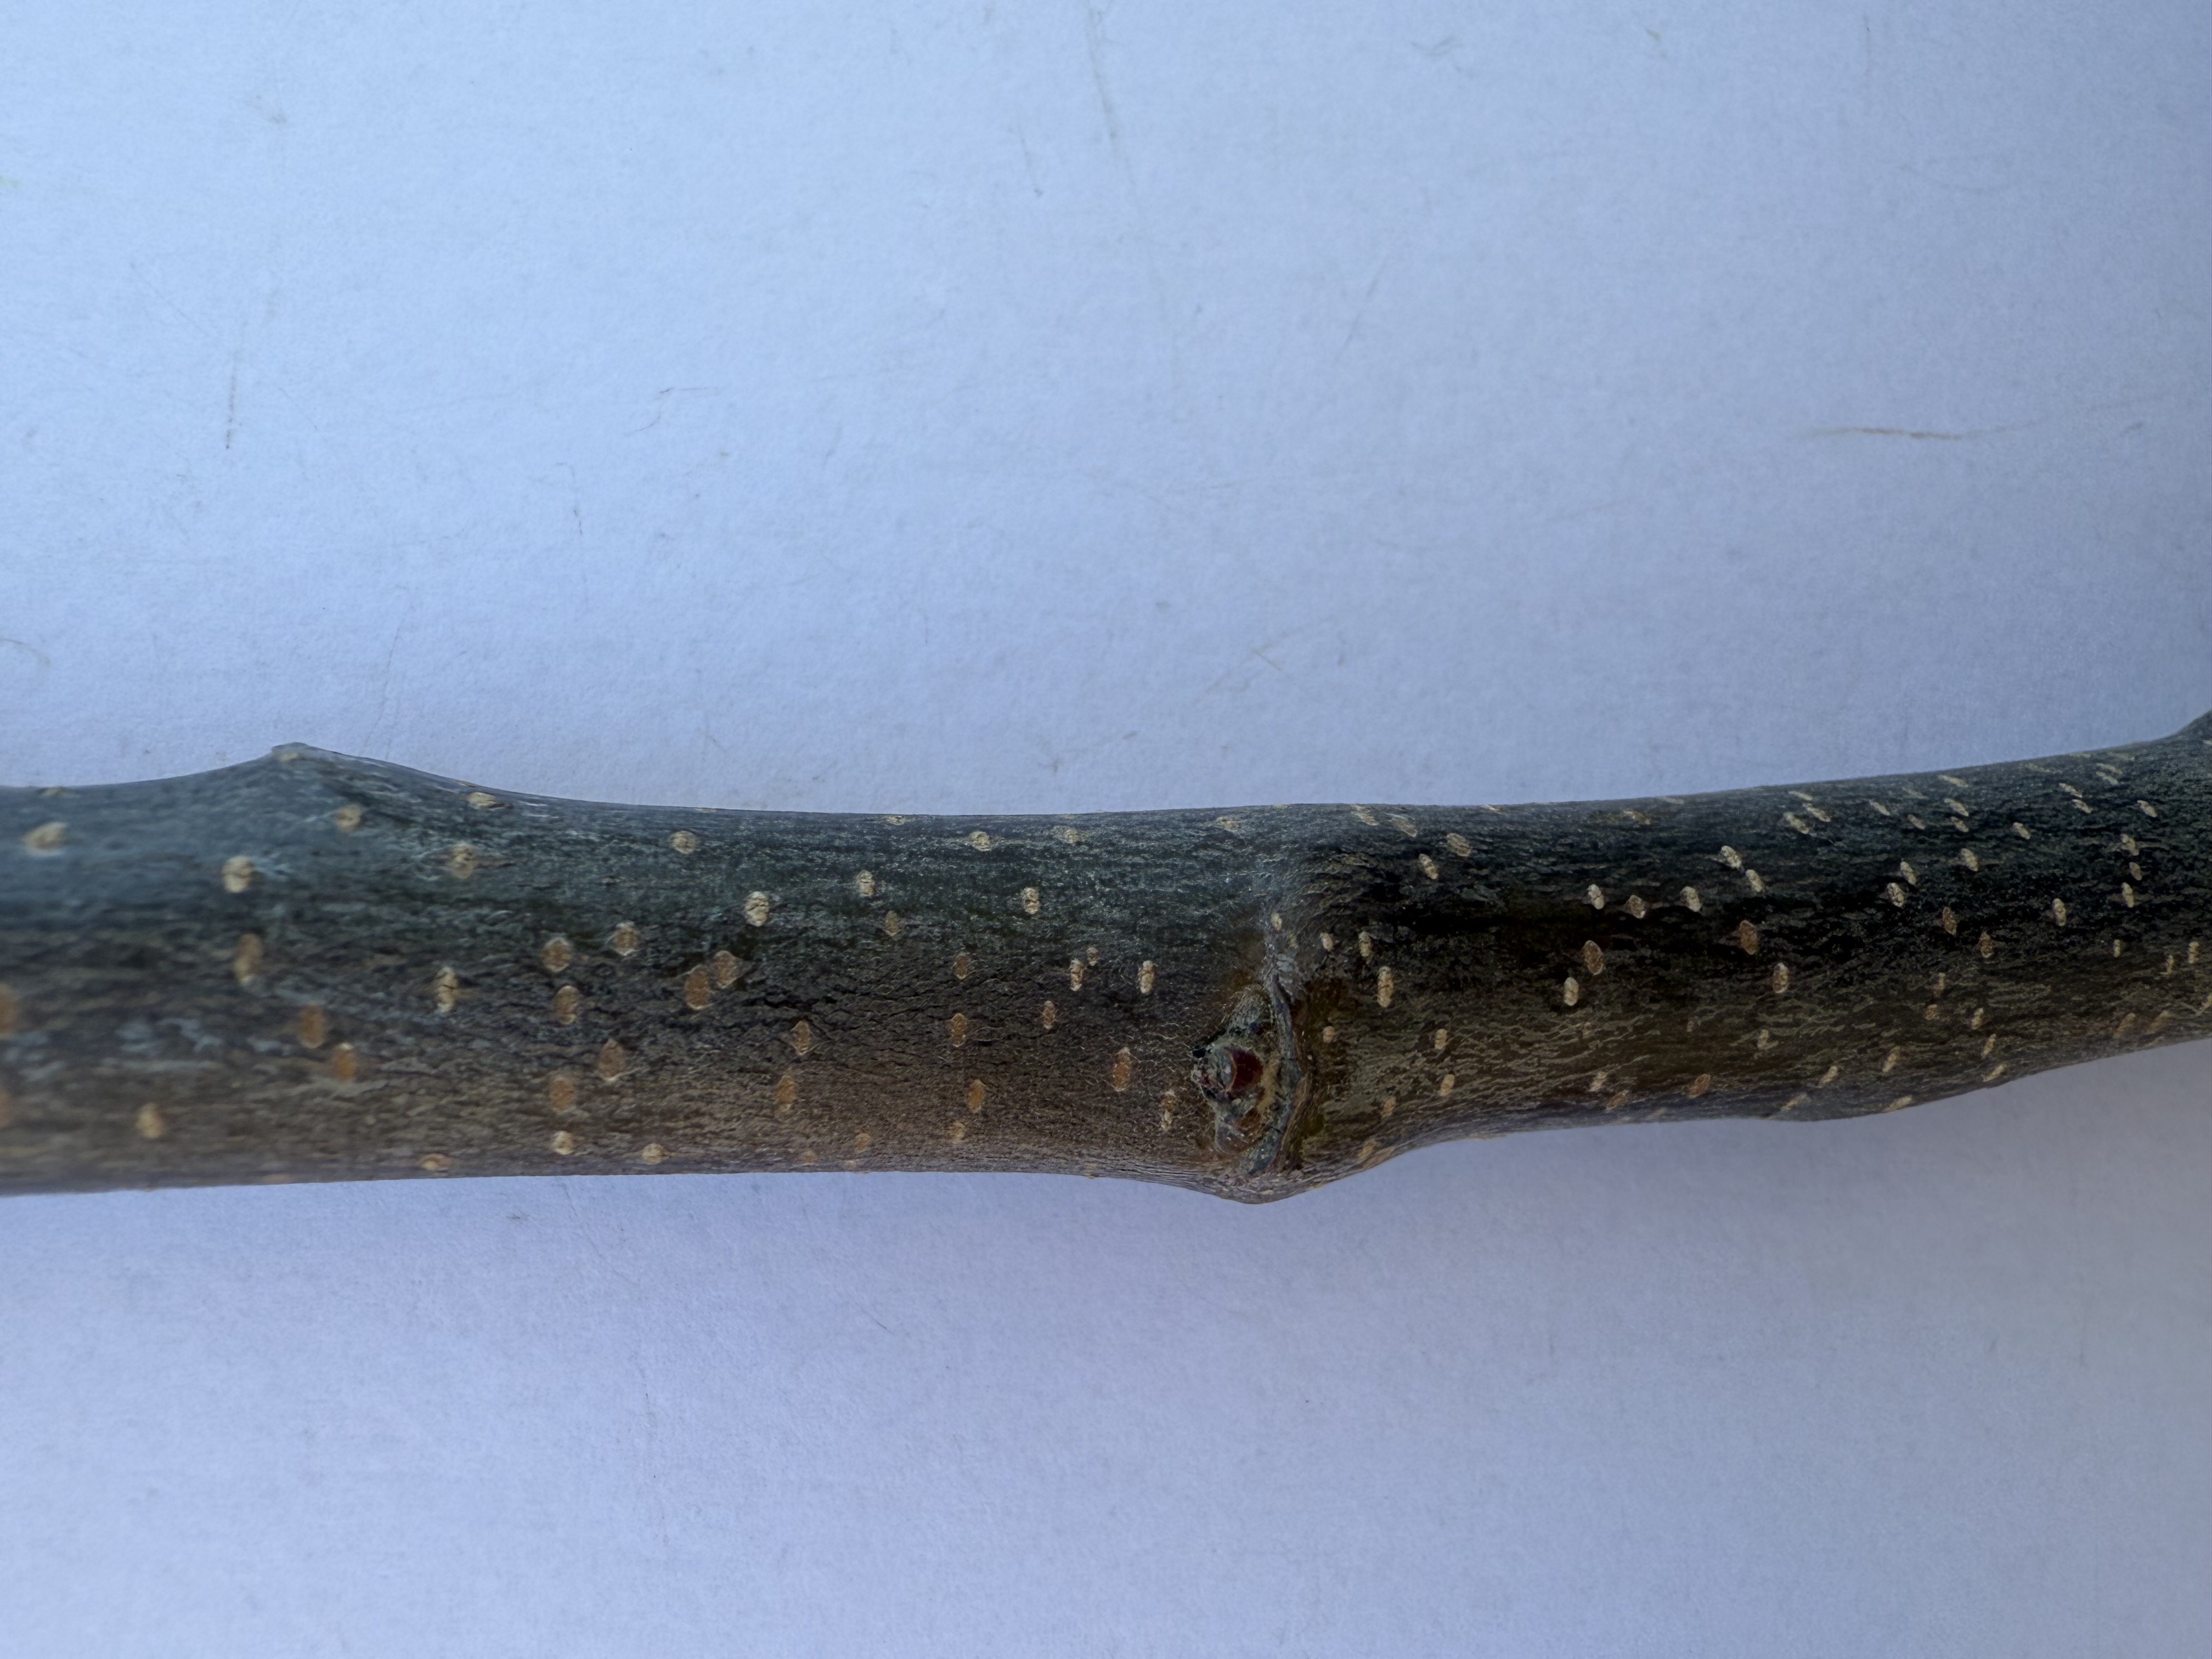
Variety: Golden Apple